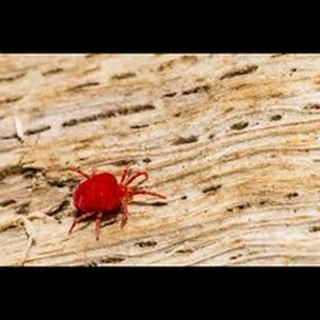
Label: wheat_mite